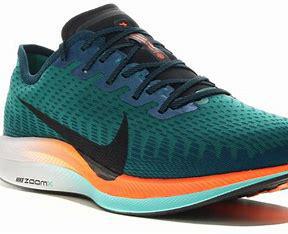
Brand: Nike
Model: Pegasus 2